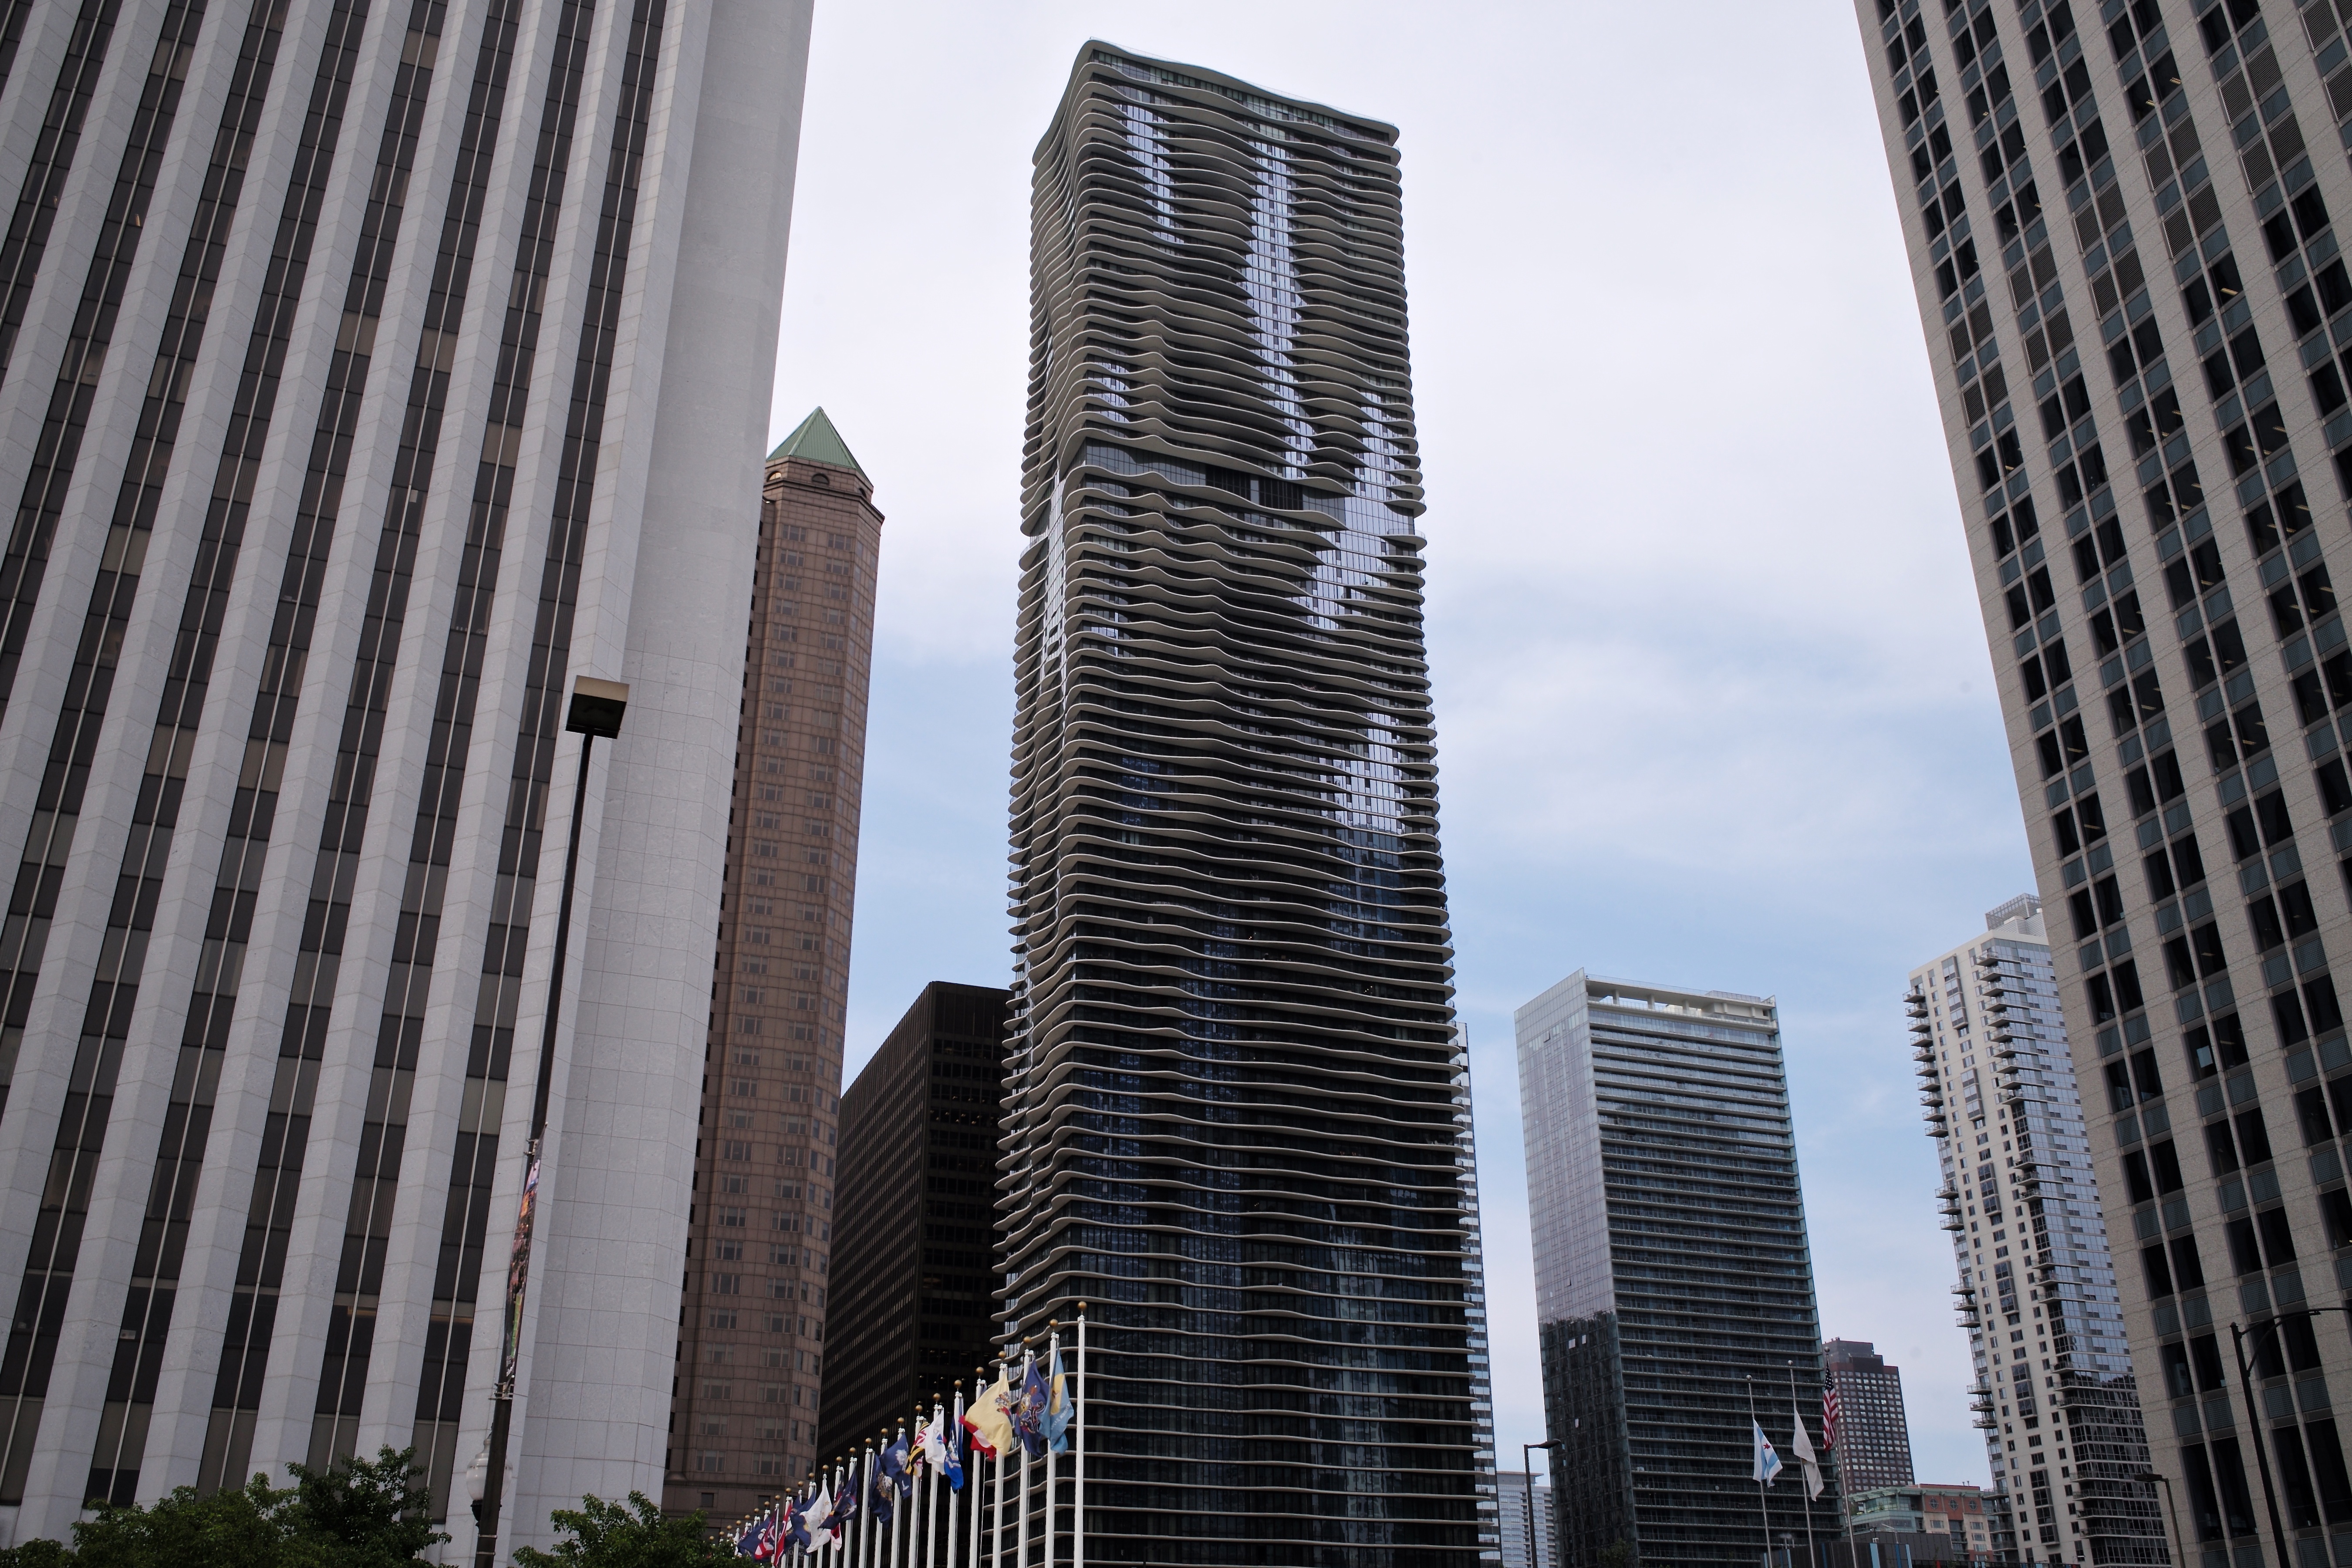
architecture, skyline, building, city, skyscraper, cityscape, downtown, travel, architect, tower, usa, landmark, chicago, facade, tower block, m, hotel, illinois, apartments, 28, f2, leica, 240, summicron, lakeshore, development, metropolis, condominium, east, neighbourhood, mixeduse, jeannegang, studiogangarchitects, urban area, human settlement, metropolitan area